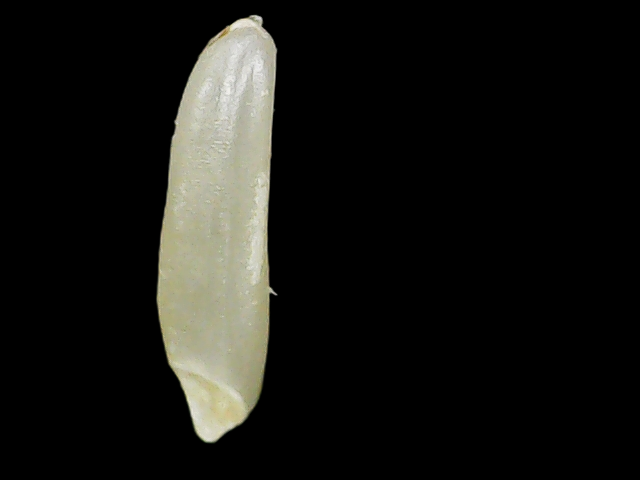
Rice variety: Binadhan25